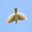
Label: bird